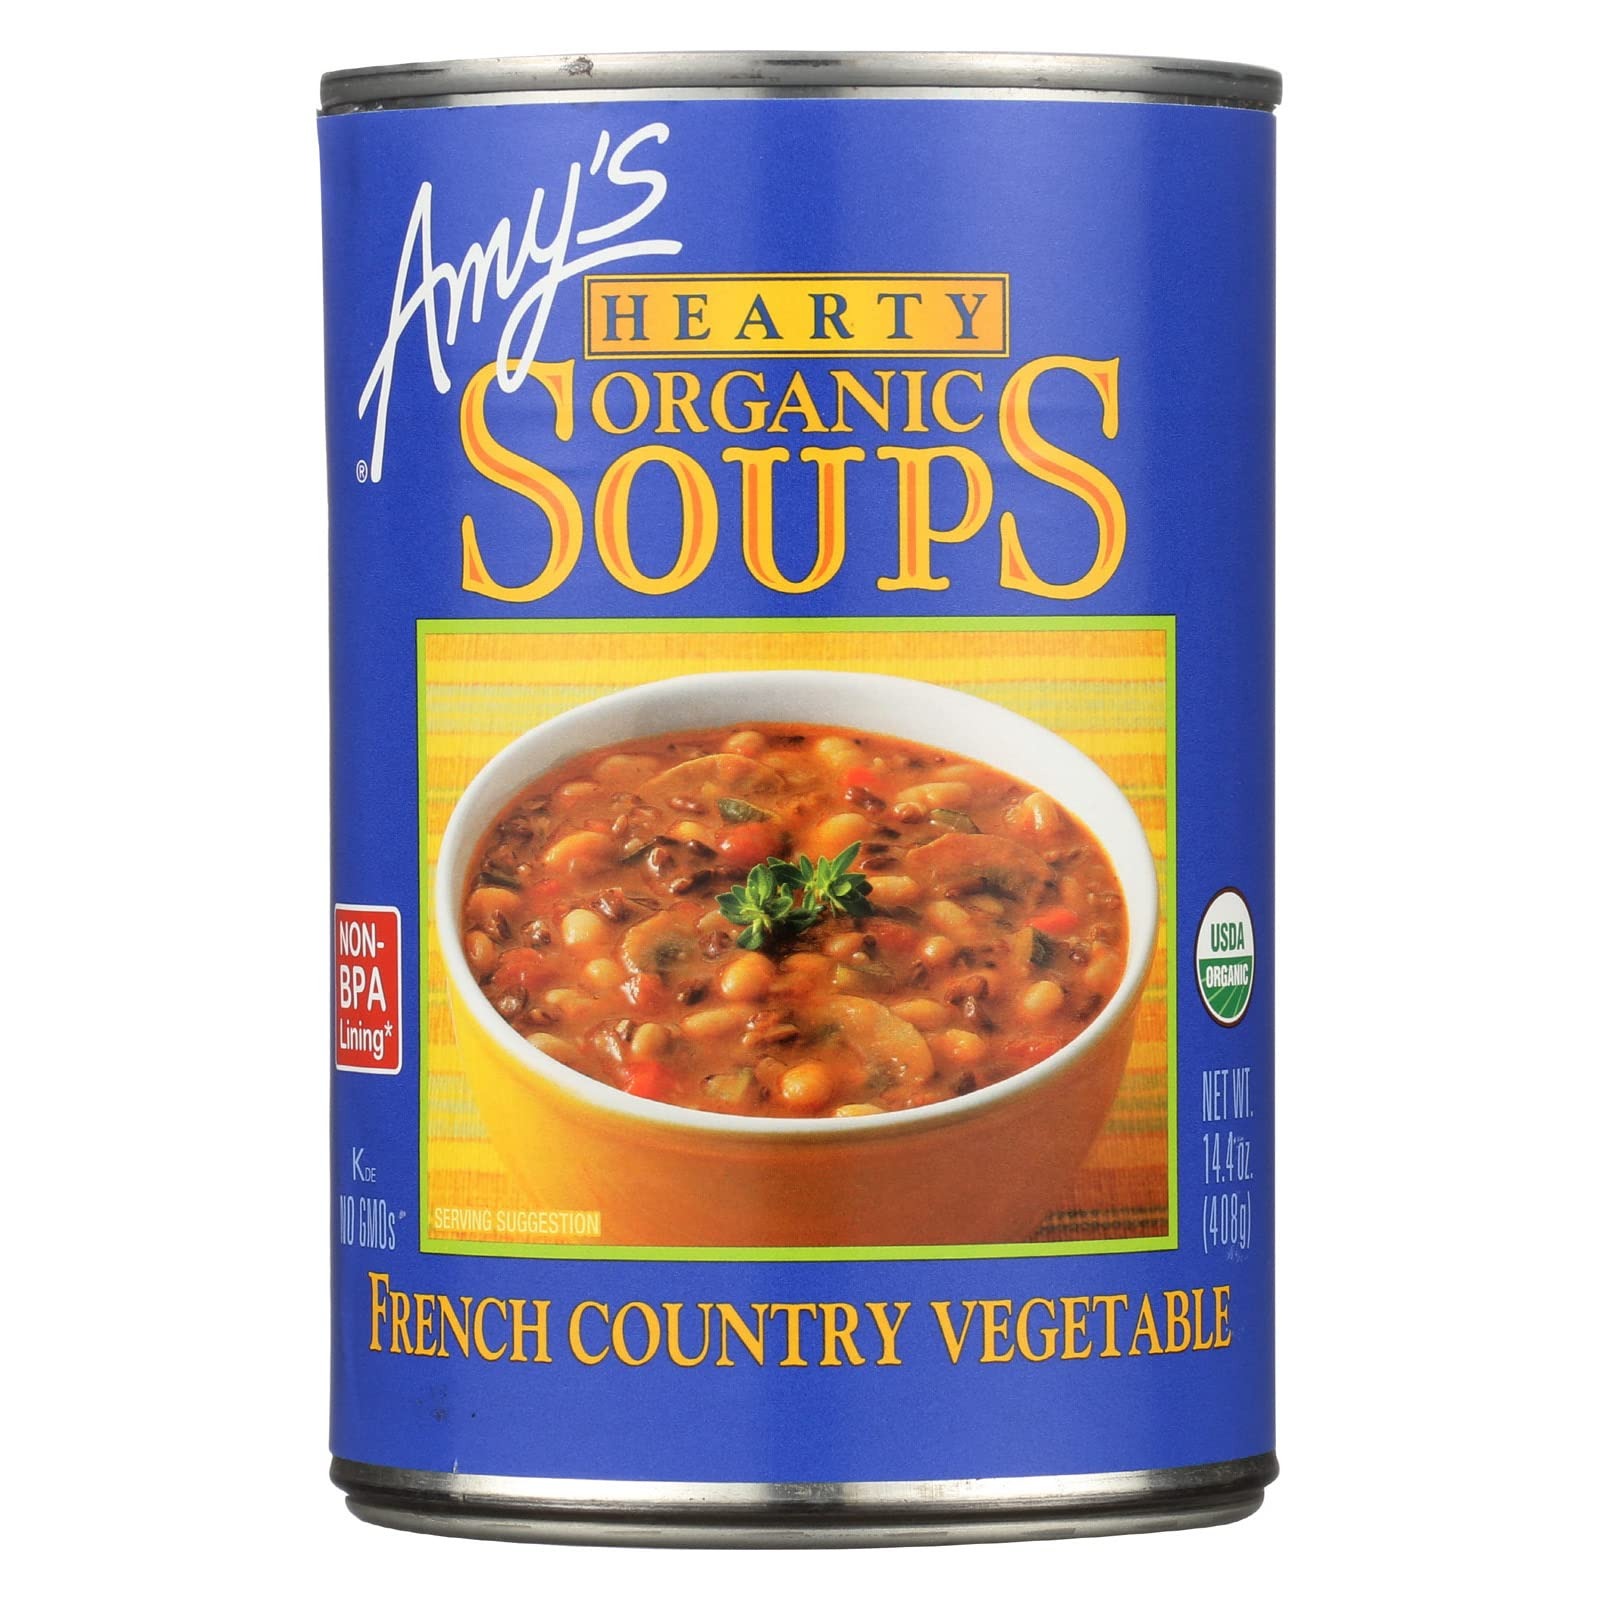
Item Name: AMYS SOUP VEG FRNCH CNTRY GF, 14.4 OZ, PK- 12
Value: 172.8
Unit: Ounce

Price: 5.14